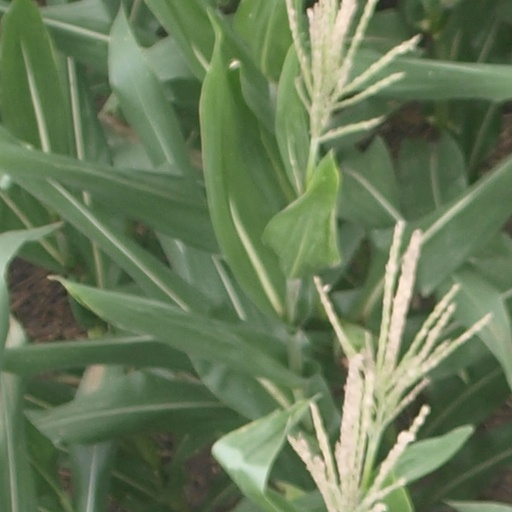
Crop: maize; corn